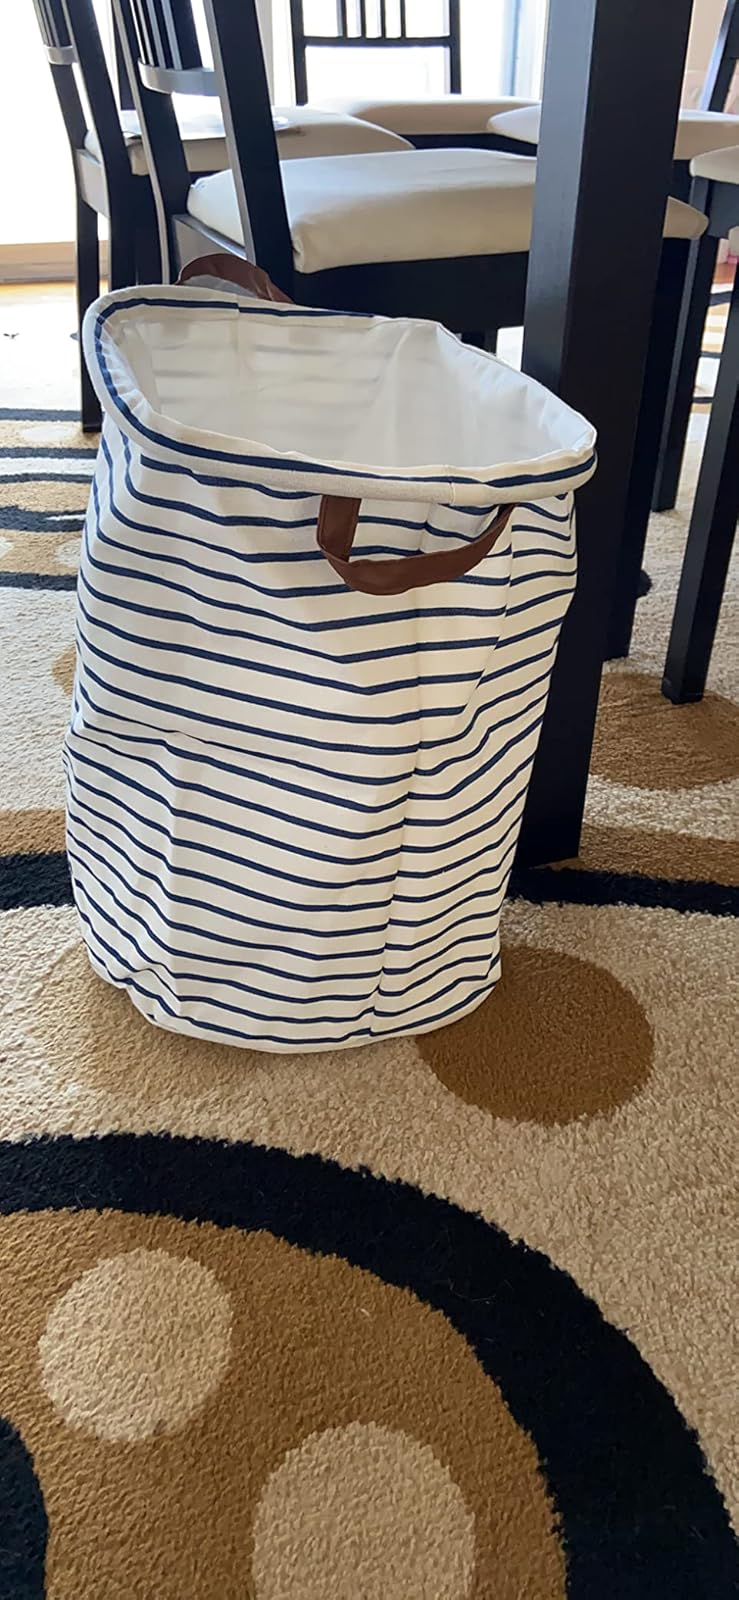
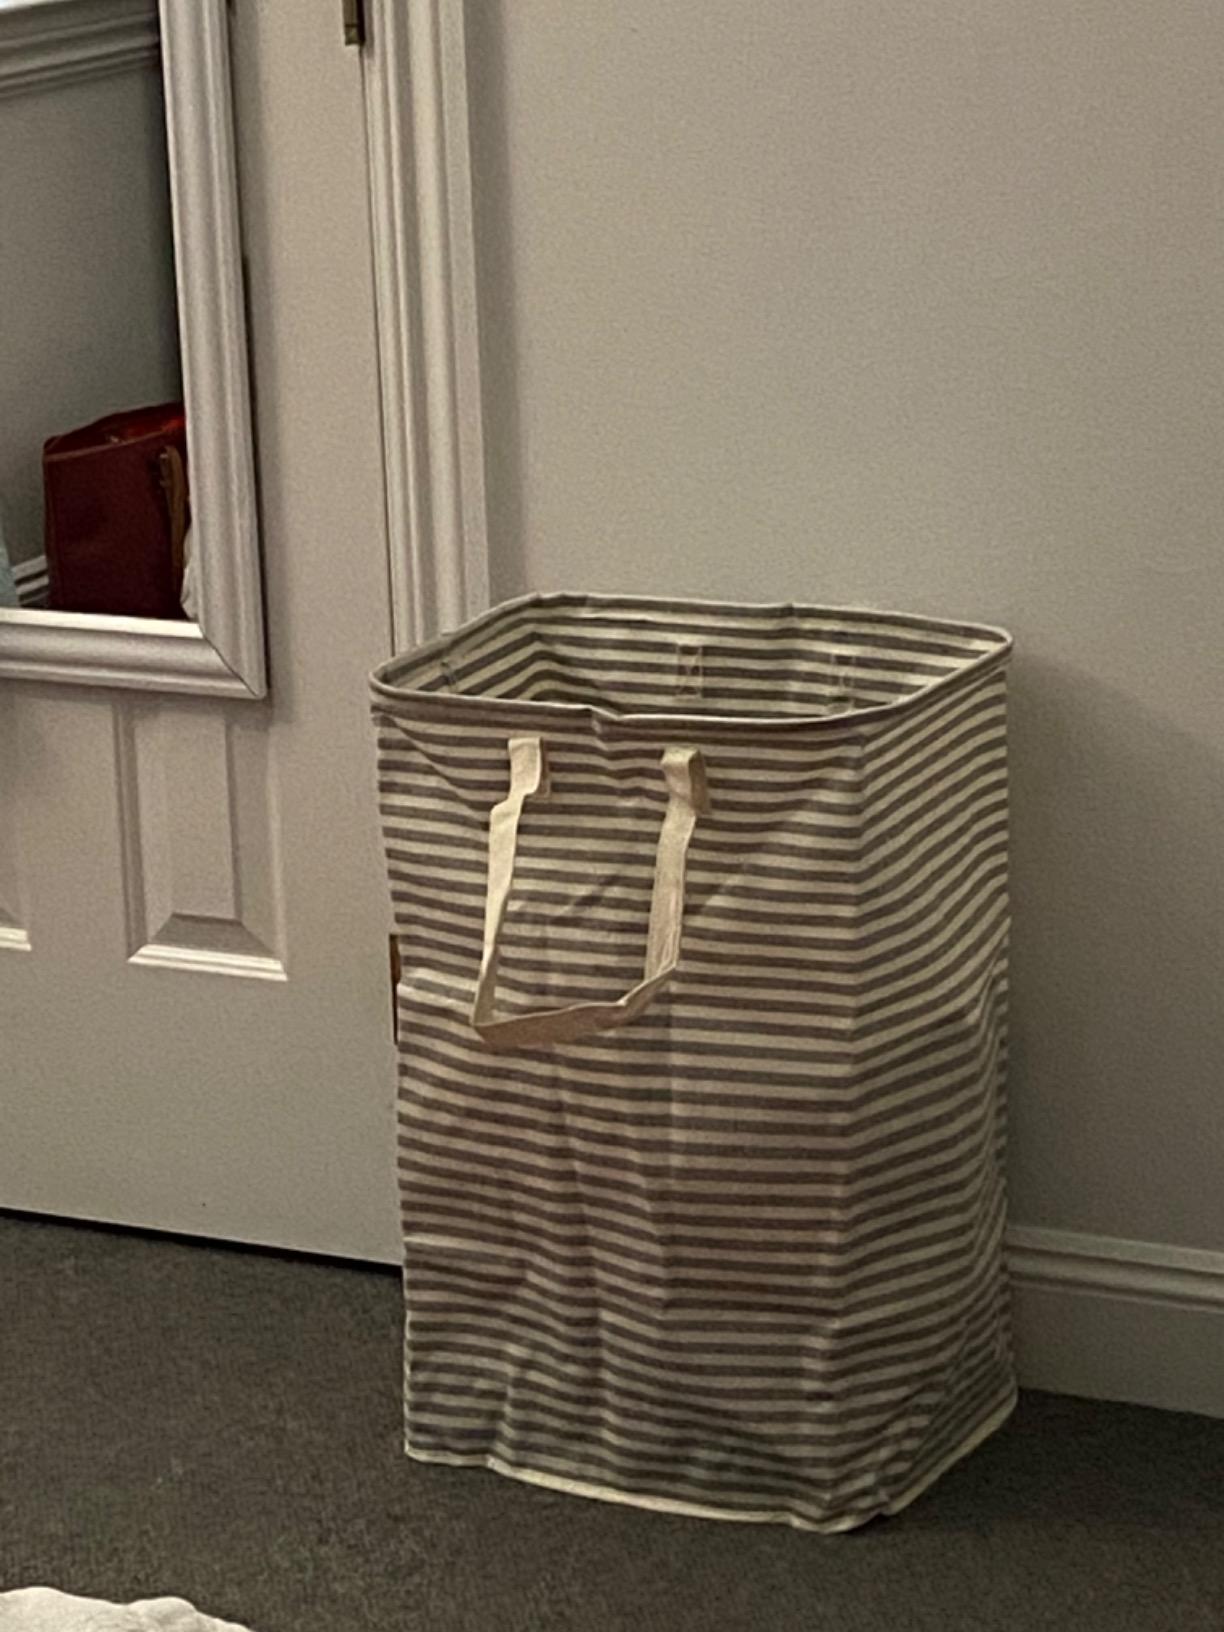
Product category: items_hamper
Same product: no